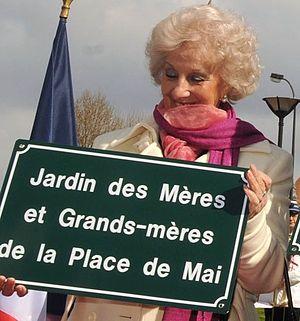
Estela Barnes de Carlotto est une militante argentine des droits de l'homme. Elle est la présidente de l'association Grands-mères de la place de Mai, dont le but est de retrouver la véritable identité des enfants volés sous la dictature argentine.
100 Women est une série multi-formats créée en 2013 par la BBC. La série concerne le rôle des femmes au XXIᵉ siècle et inclut des événements à Londres et à Mexico. Après la publication de la liste, l'émission, intitulée BBC's Women Season, est diffusée pendant trois semaines, pendant lesquelles la BBC propose également des rapports en ligne, des débats et des articles sur les femmes. Les femmes du monde entier sont encouragées à participer sur Twitter, en commentant la liste, ainsi que les entretiens et les débats qui suivent sa publication. Une nouvelle liste de lauréates est publiée chaque année depuis 2013.